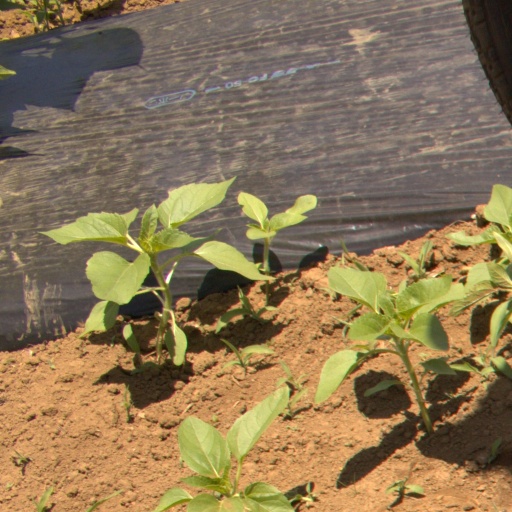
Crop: Jerusalem artichoke